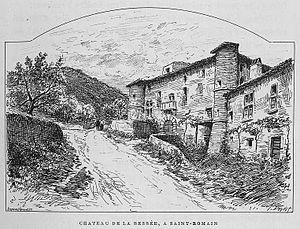
Aux environs de Lyon / Monsieur Josse
Saint-Romain-au-Mont-d'Or est une commune française située dans la métropole de Lyon, en région Auvergne-Rhône-Alpes.